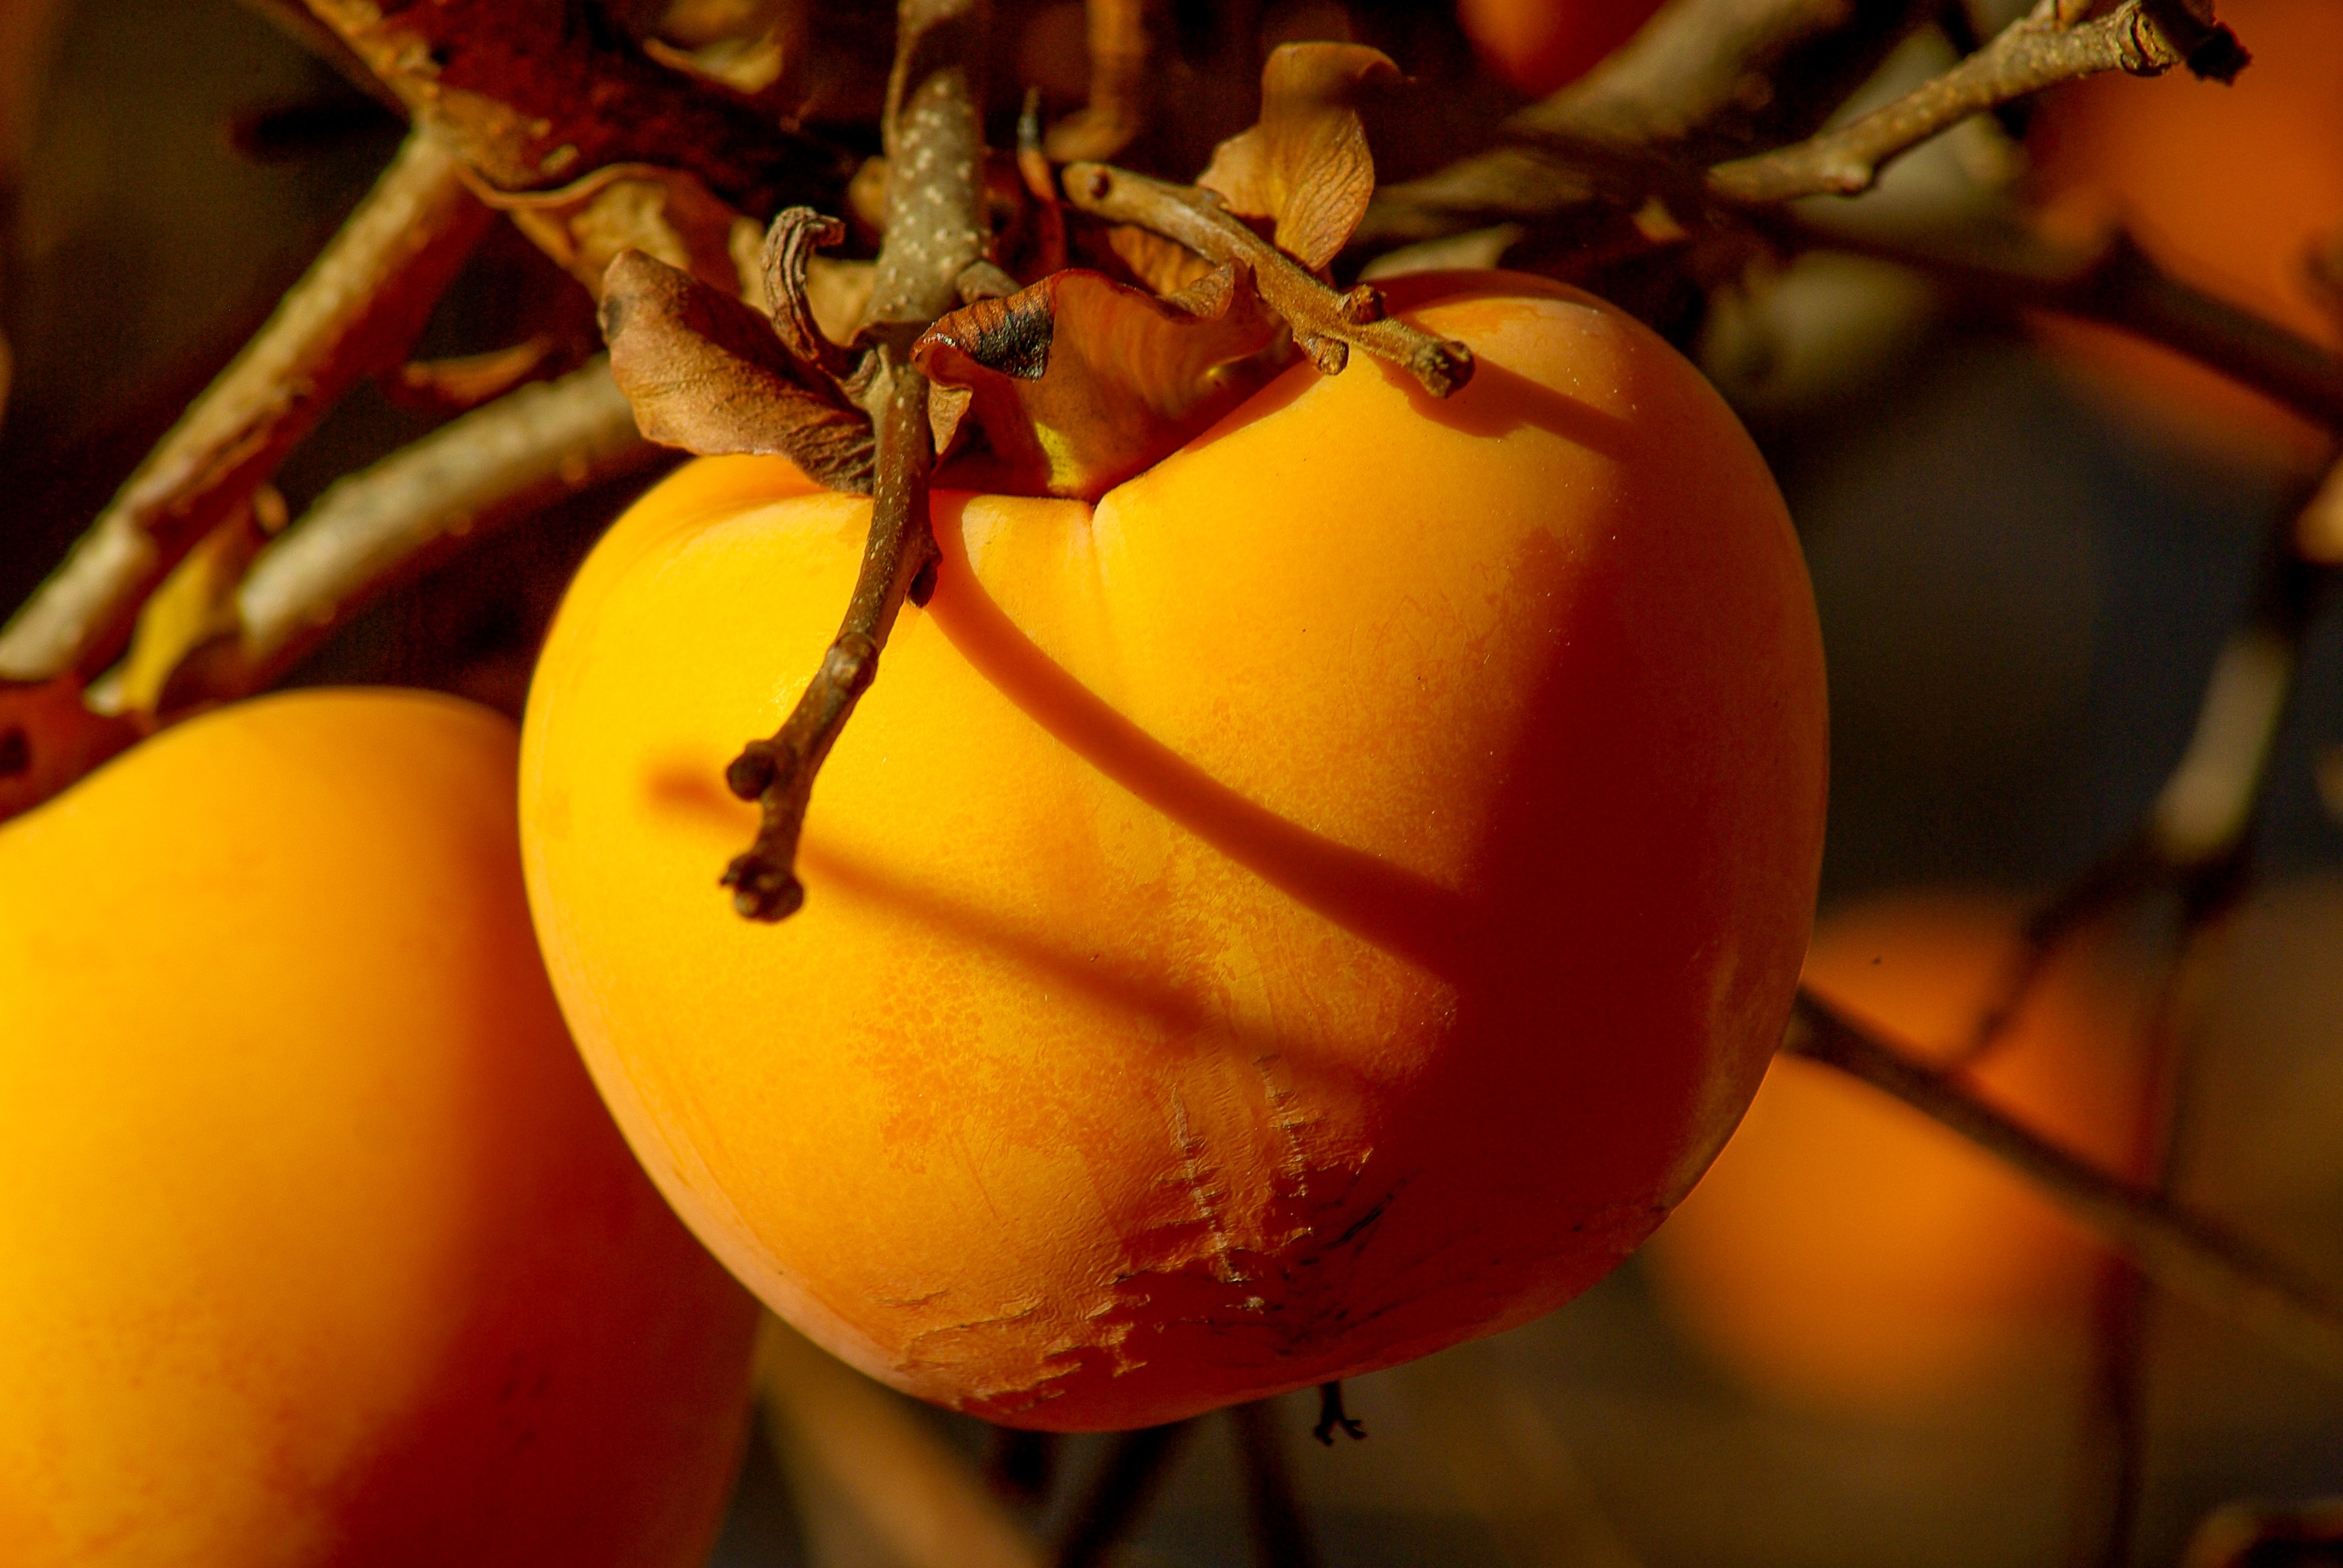
branch, plant, photography, fruit, leaf, fall, flower, food, red, produce, color, autumn, yellow, flora, season, close up, khaki, persimmon, macro photography, flowering plant, land plant